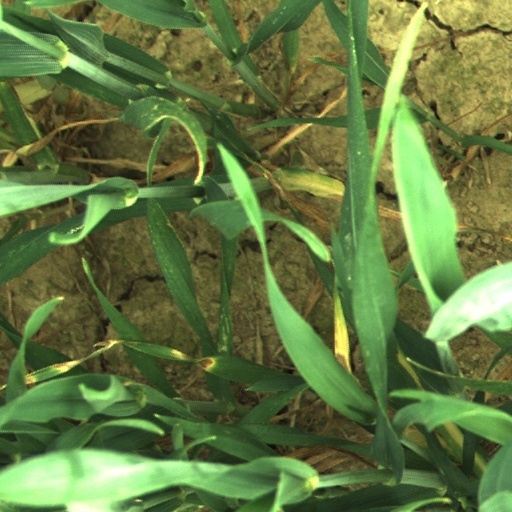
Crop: wheat